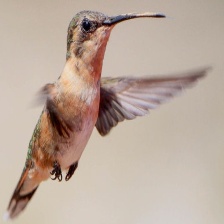
Species: LUCIFER HUMMINGBIRD
Scientific name: CALOTHORAX LUCIFER
ImageNet parent category: hummingbird